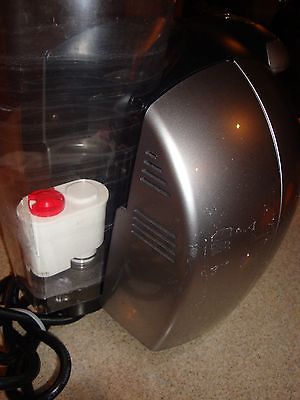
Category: coffee maker